Feathered Dreams

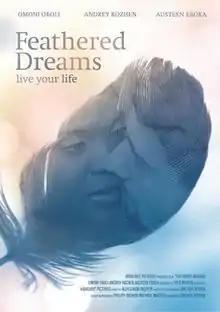
Theatrical release poster

Feathered Dreams is a 2012 Nigerian-Ukrainian drama film, directed by Andrew Rozhen, who also stars in the film with Omoni Oboli. The film which is the first collaboration between Nigeria and Ukraine tells the story of a young Nigerian medical student in Ukraine, Sade (Omoni Oboli) who dreams of becoming a singer, but she's faced with several difficulties associated with being a foreigner. "Feathered Dreams" is also the first Ukrainian English-language feature film.